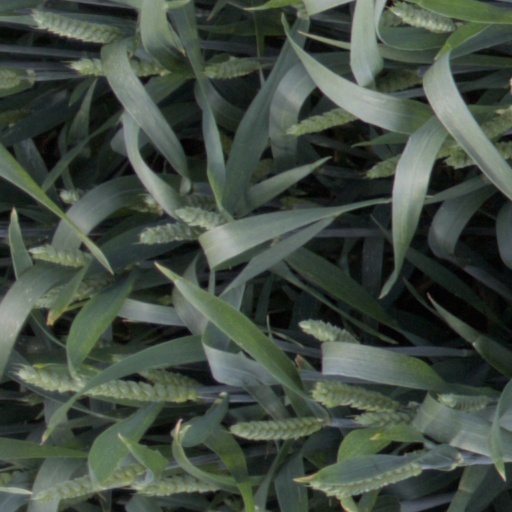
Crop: wheat